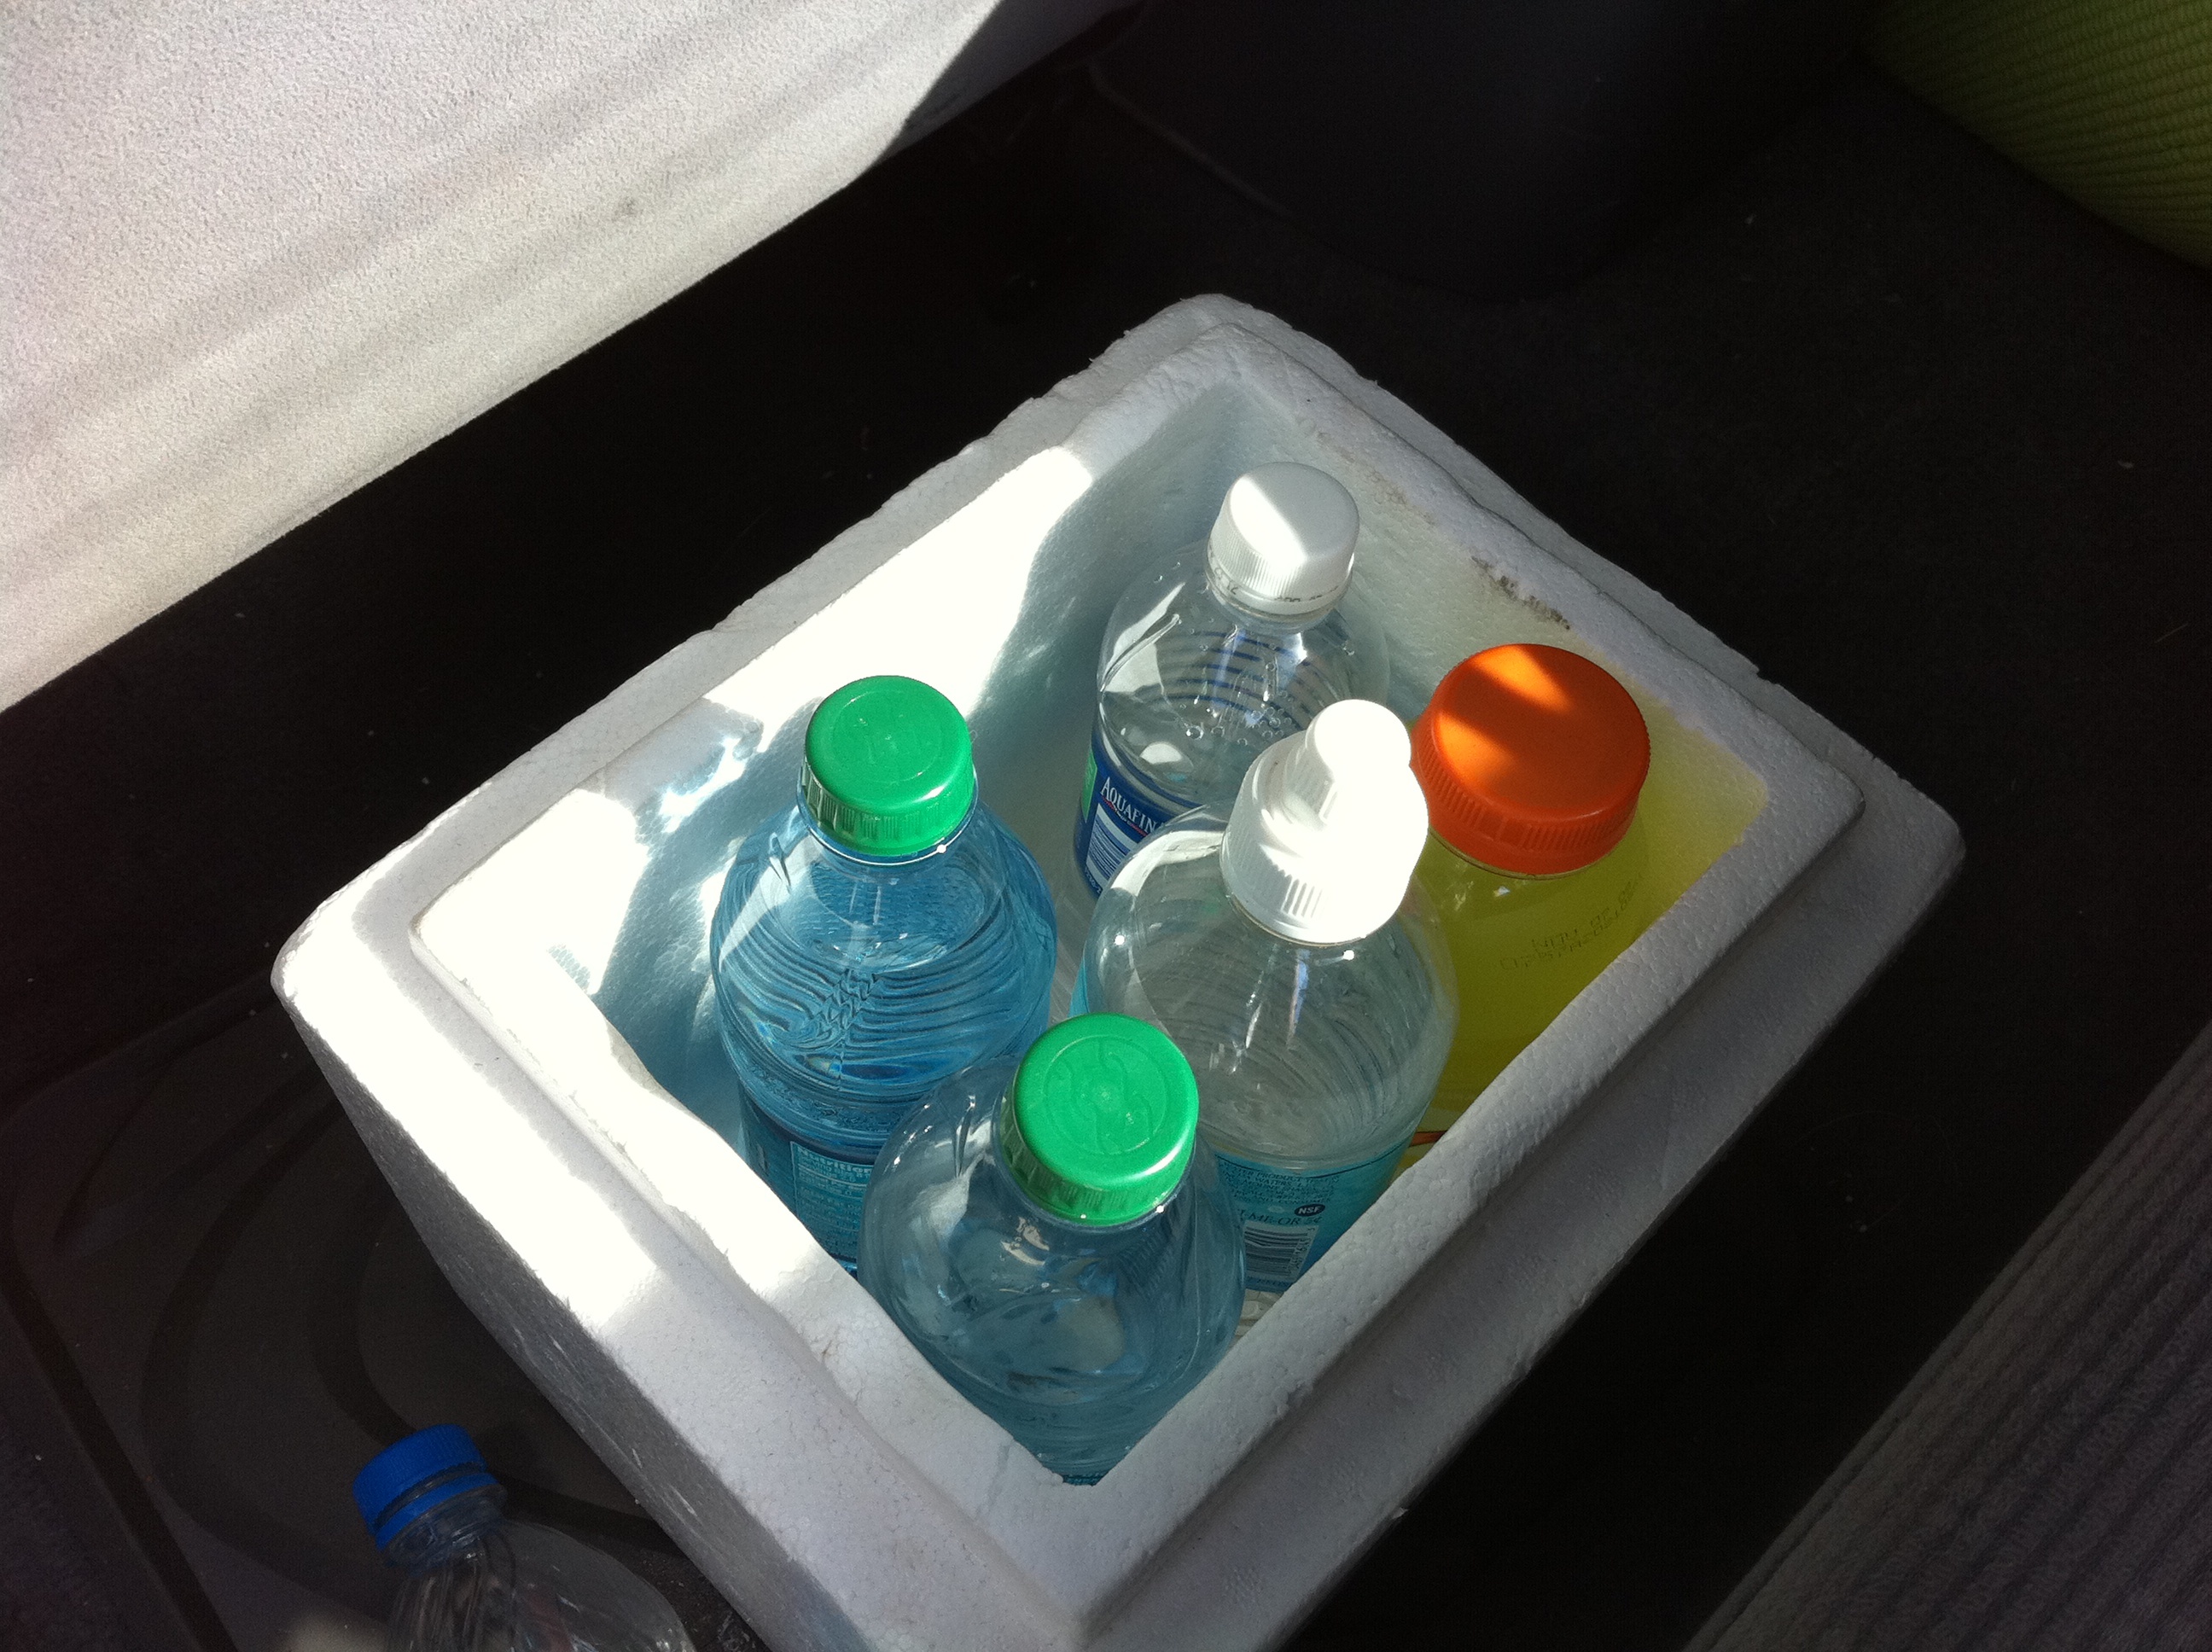
light, glass, green, color, blue, lighting, shape